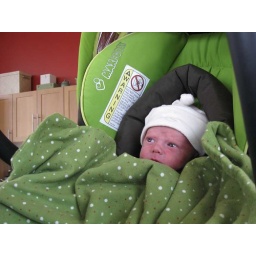
noah in the car seat for his first trip